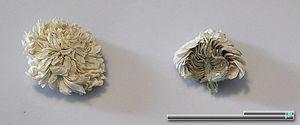
La camomille romaine est une plante herbacée vivace de la famille des Astéracées.